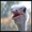
Label: bird